Medieval cuisine

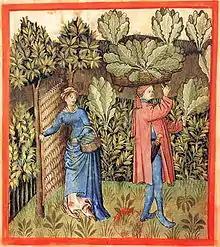
Harvesting cabbage; "Tacuinum Sanitatis", 15th century

Plant-based foods such as fruits, vegetables, nuts, and herbs varied in consumption with seasonal changes. The facility with which these goods could be supplied relied heavily on environmental and practical obstacles like storage capacity, changes in weather, and crop growth. In the later medieval period, increased urbanization provided more of the population with access to diverse fruits and vegetables as a result of trade.